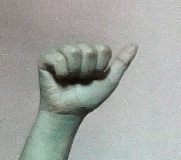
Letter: dhad